Bilohiria Raion

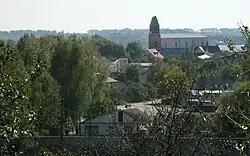
View of Bilohirya.

Bilohiria Raion was a part of Volhynia. Before 2020, it was one out 20 Raions of Khmelnytskyi Oblast. This was a small raion which occupied the 17th place among the districts of the region (776.3 km² corresponds to 3.8% of the total area Khmelnytskyi Oblast).